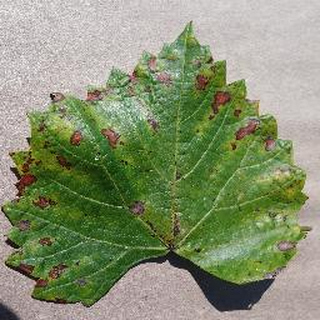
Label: grape_esca_black_measles